Storm Water Management Model

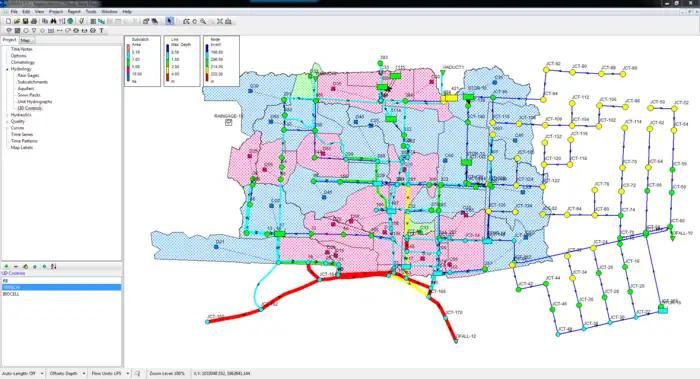

SWMM was first developed between 1969–1971 and has undergone four major upgrades since those years. The major upgrades were: (1) Version 2 in 1973-1975, (2) Version 3 in 1979-1981, (3) Version 4 in 1985-1988 and (4) Version 5 in 2001-2004. A list of the major changes and post-2004 changes are shown in Table 1. The current SWMM edition, Version 5.2.3, is a complete re-write of the previous Fortran releases in the programming language C, and it can be run under Windows XP, Windows Vista, Windows 7, Windows 8, Windows 10 and also with a recompilation under Unix. The code for SWMM5 is open source and public domain code that can be downloaded from the EPA website.